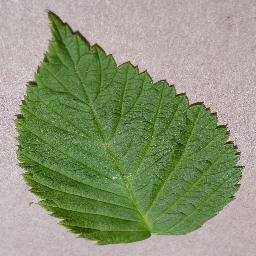
Label: Raspberry___healthy